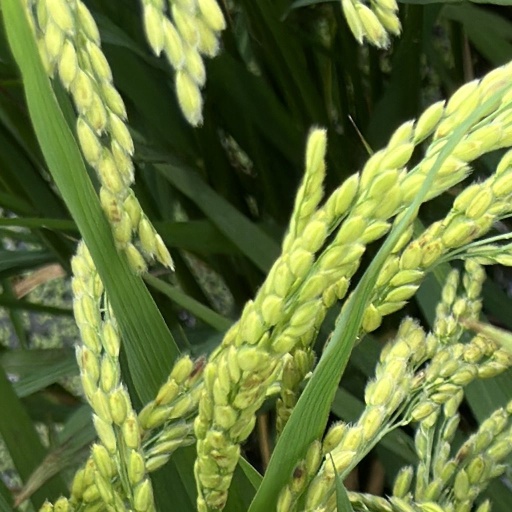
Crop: rice